Albert Nobbs

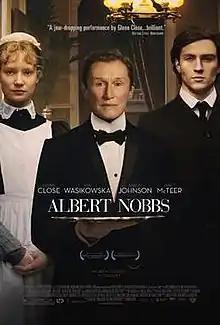
Theatrical release poster

Albert Nobbs is a 2011 period drama film directed by Rodrigo García and starring Glenn Close. The screenplay, by Close, John Banville and Gabriella Prekop, is based on the 1927 novella "Albert Nobbs" by George Moore. The novella had been earlier adapted as a play entitled "The Singular Life of Albert Nobbs" in which Close starred Off-Broadway in 1982 and for which she won an Obie Award for Best Actress.